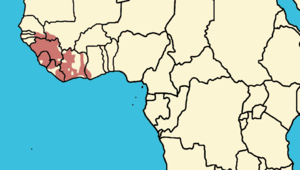
Le chimpanzé verus est une sous-espèce du chimpanzé. On le trouve principalement en Sierra-Leone et en Guinée mais sa présence s'étend aux pays voisins. La Côte d'Ivoire a perdu 90 % de sa population de chimpanzés en vingt ans.